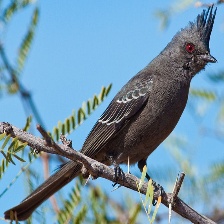
Species: PHAINOPEPLA
Scientific name: PHAINOPEPLA NITENS